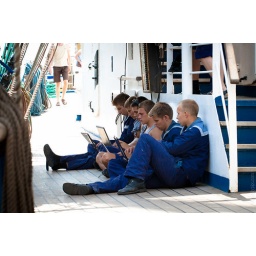
Sailors in uniform sitting on a deck and using laptop computers